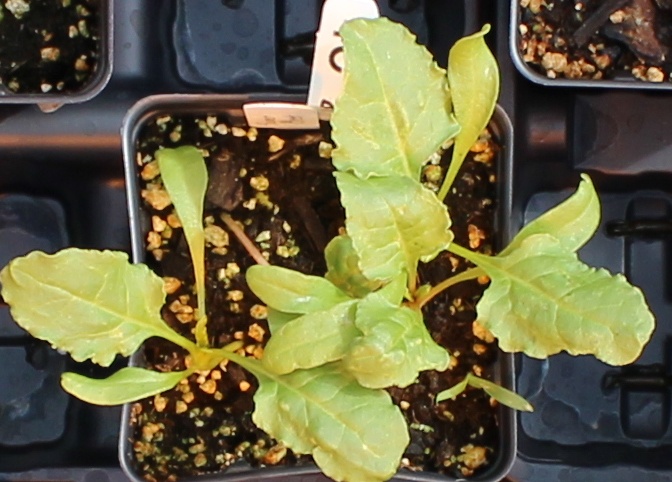
Label: Sugar beet